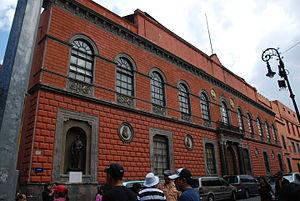
L'Académie de San Carlos est une académie artistique fondée en 1781 et établie à Mexico, au Mexique.